Skybridge (TransLink)

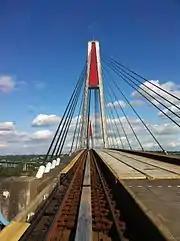
Detail of the tracks in 2011

The SkyBridge has two tracks carrying Expo Line trains which run between King George station in Surrey and Waterfront station in Downtown Vancouver. A third set of rails in the middle, not connected to the SkyTrain tracks, is used by maintenance crews to truck equipment back and forth on the bridge. The deck is composed of 104 pre-fabricated concrete sections which were built in Richmond, transported via barge, and lifted into place with heavy machinery. When constructed, the concrete sections were glued together with an epoxy resin. The bridge does not carry road traffic, which uses the neighbouring Pattullo Bridge instead.